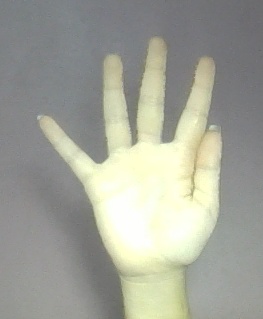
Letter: sheen